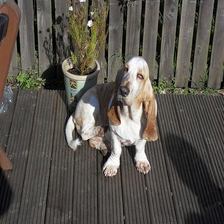
Species: dog
Breed: basset hound